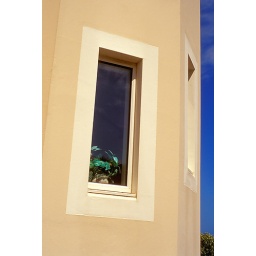
Slanted window coastal building at the Purbeck coast, Dorest, southeast England. (c) 2002 by George Bailey